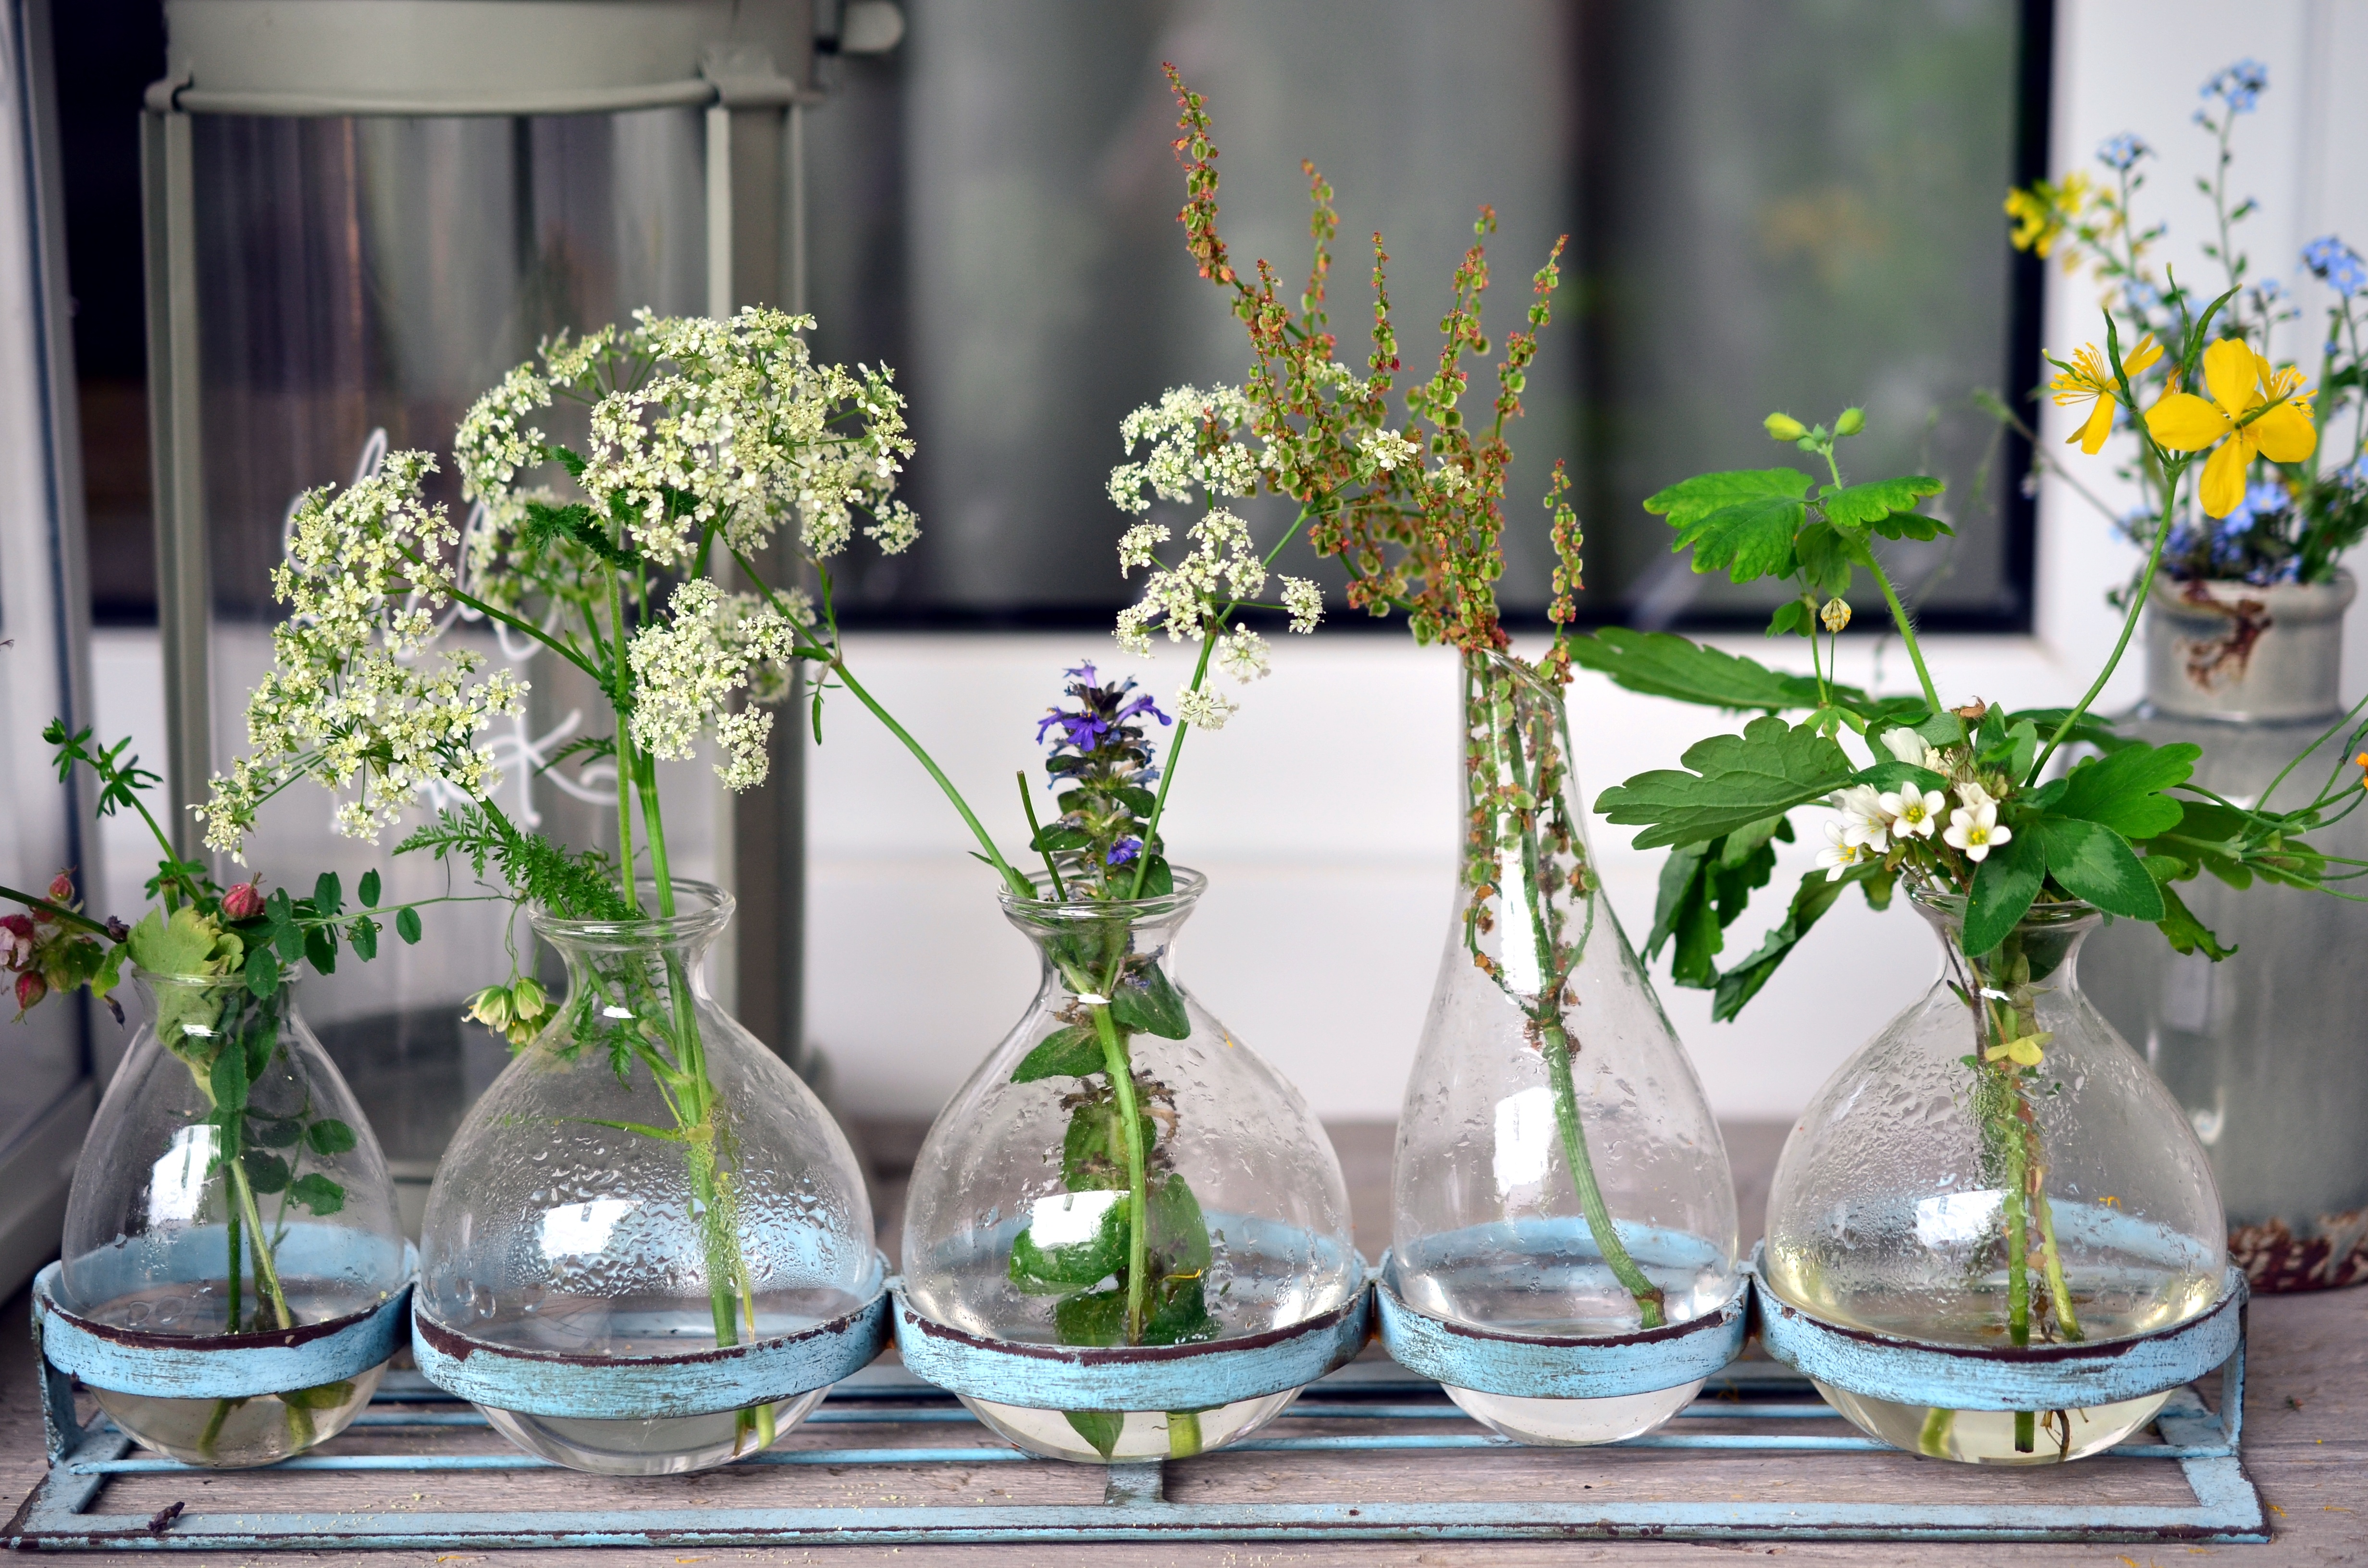
plant, flower, glass, balcony, vase, decoration, lighting, flora, still life, houseplant, flowers, wildflowers, series, flowerpot, vases, tender, floristry, floral design, centrepiece, flower arranging, glass vases